Gareth Evans (politician)

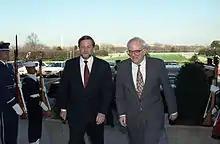
Evans (left) with United States Secretary of Defense Les Aspin (right) in 1993.

Evans ran into significant controversy on two major issues: relations with Indonesia over East Timor and French Nuclear Tests in the Pacific. Evans continues to be strongly criticised by many commentators – most prominently Noam Chomsky and John Pilger – for supporting Australia's recognition of Indonesian sovereignty over East Timor following its military invasion in 1975, negotiating (and celebrating "replete with champagne") with then Indonesian Foreign Minister Ali Alatas the Timor Gap Treaty, and describing the 1991 Dili massacre as "an aberration, not an act of state policy". Evans has replied at length to these charges in various forums, acknowledging that the Indonesian military's behaviour had been appalling and conceding that Australia had been too optimistic about its capacity for redemption, but arguing, that de jure recognition by Australian (and other) governments had never denied the continuing right of the East Timorese to self-determination; that he personally had worked hard (as subsequently acknowledged by José Ramos-Horta) to achieve real autonomy for East Timor as the only realistic option before the events of 1997; and that independent East Timor had fully inherited the benefits of the Timor Gap Treaty. The Timor Gap Treaty was replaced by the Timor Sea Treaty after East Timor's independence in 2002. However, after the Australia-East Timor spying scandal came to light, East Timor terminated the treaties, which were favorable to Australia. In 2018, the treaty in force today was concluded, which is far more favorable to East Timor.